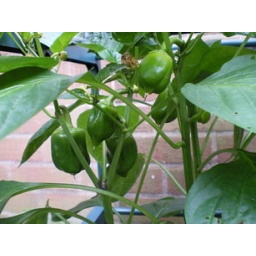
Pepper plants in fruit